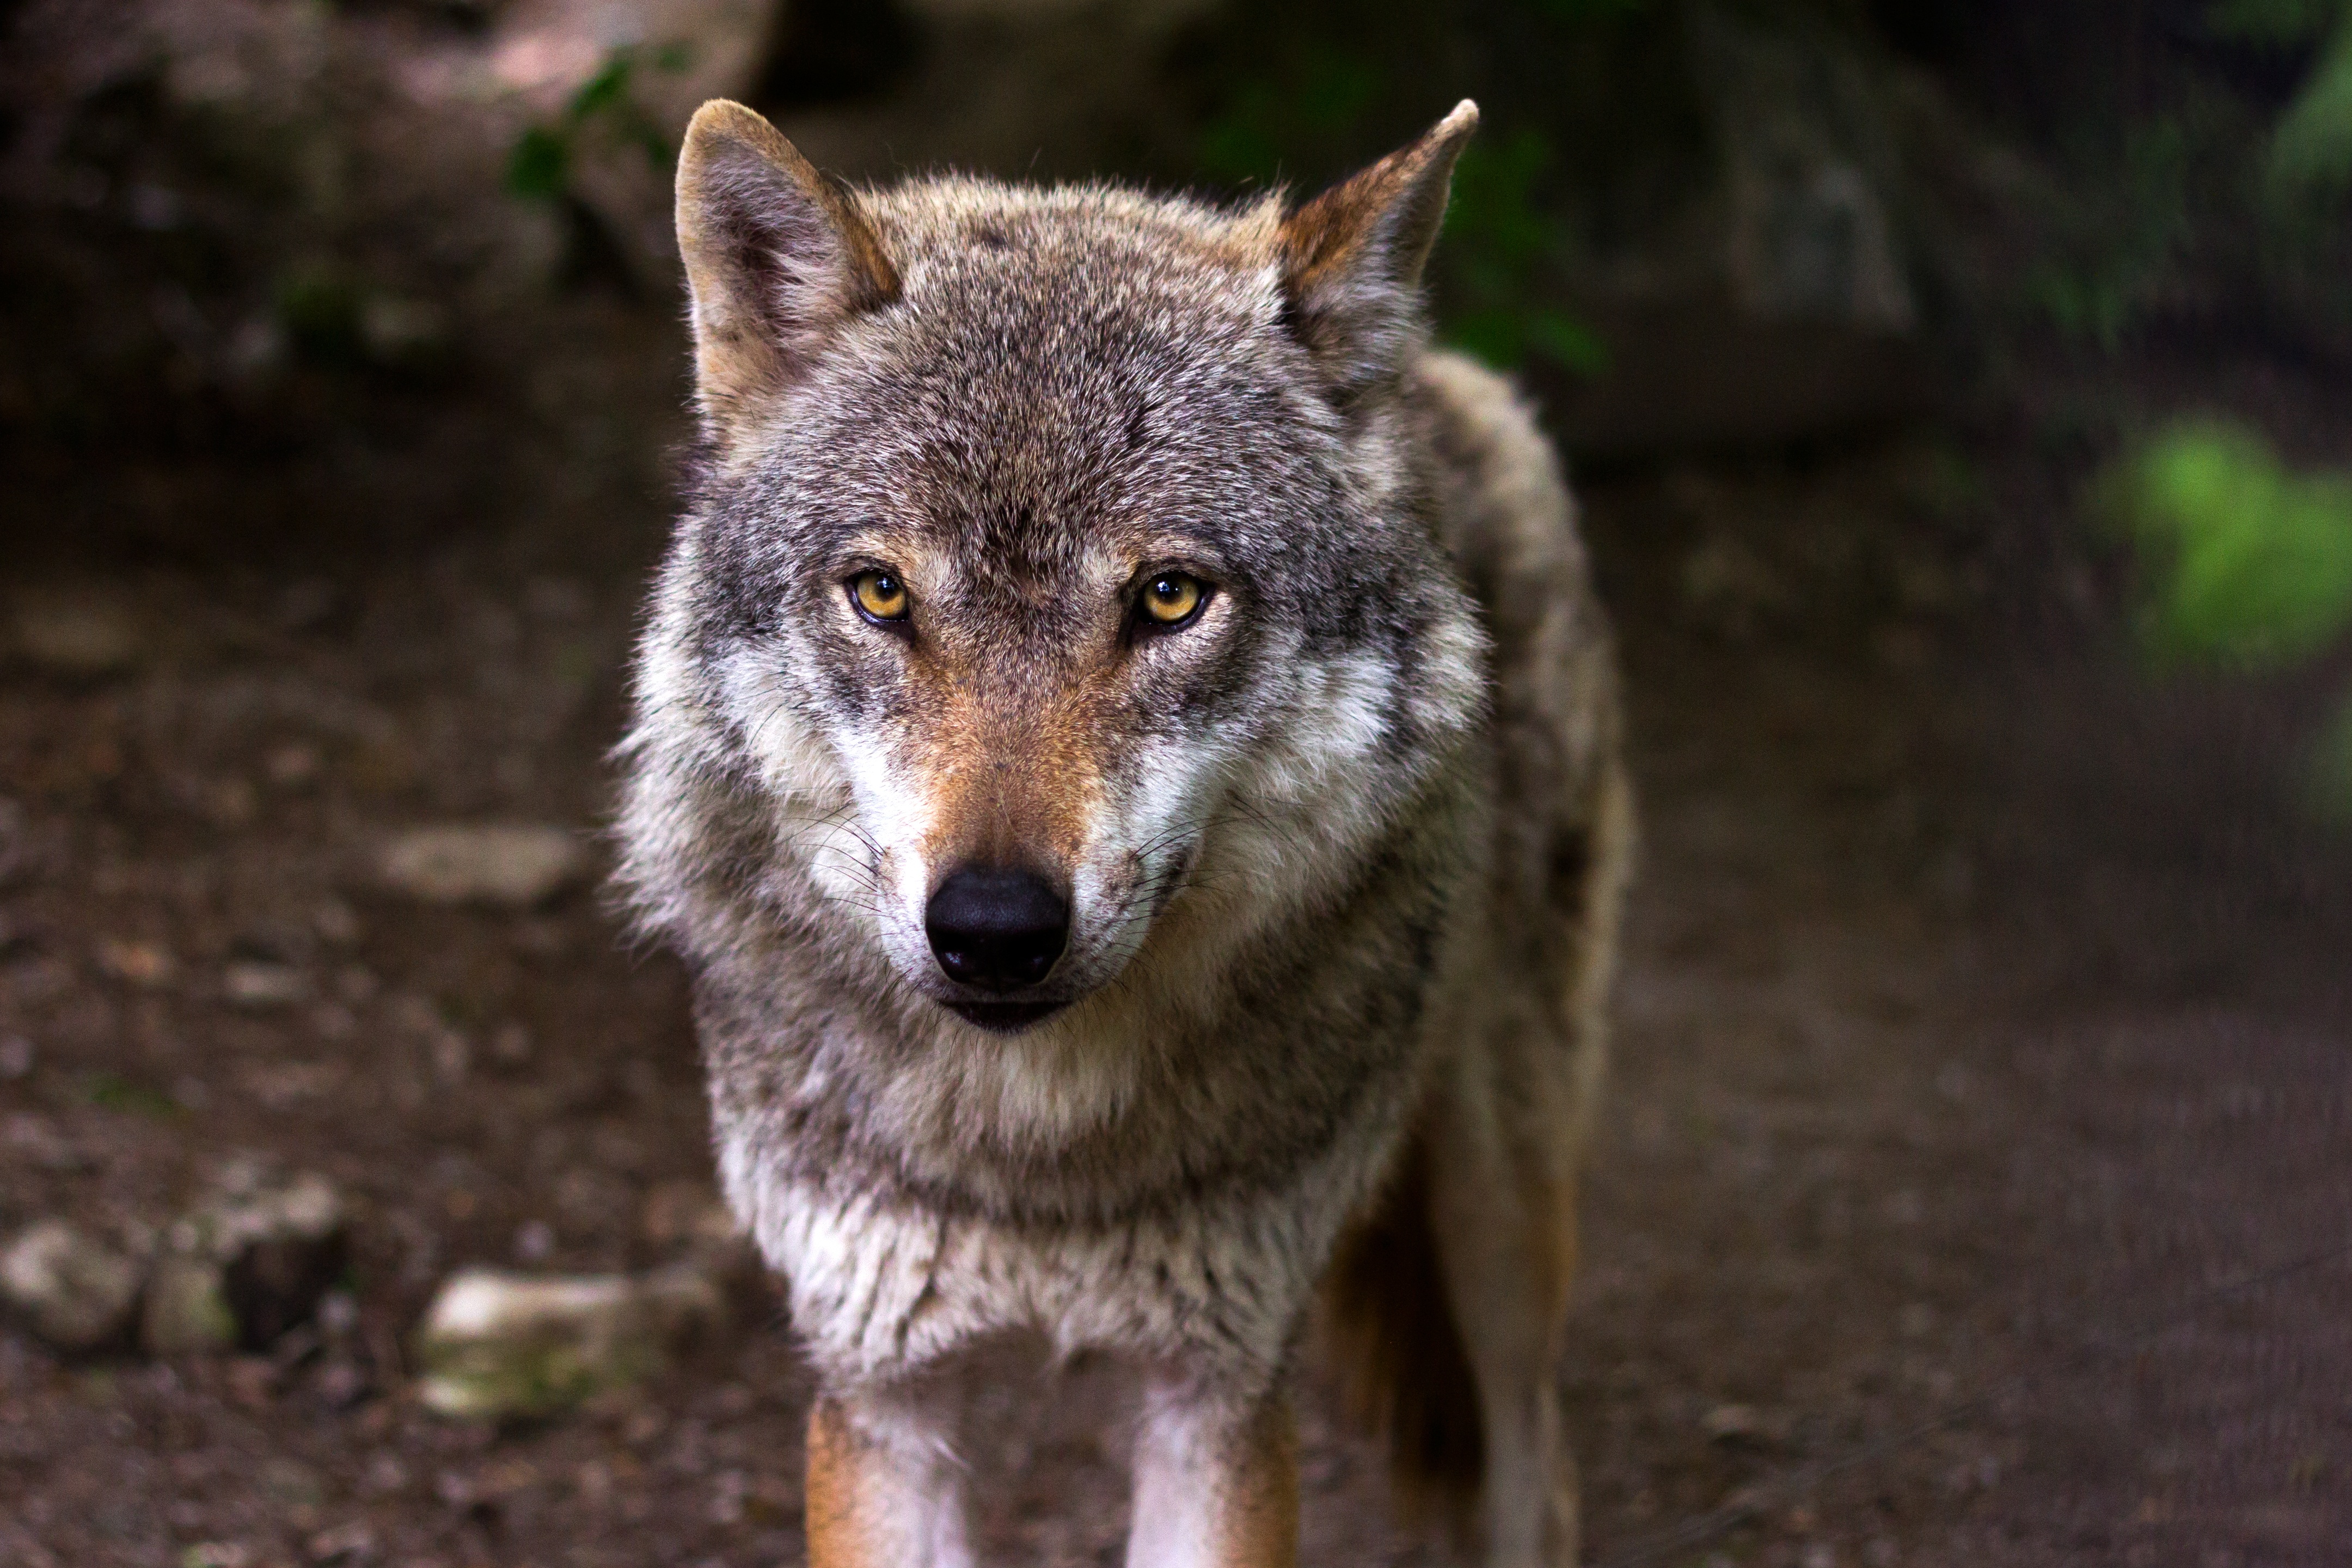
forest, wilderness, animal, wildlife, mammal, wolf, predator, coyote, fauna, vertebrate, dog like mammal, red wolf, kit fox, saarloos wolfdog, wolfdog, czechoslovakian wolfdog, dog breed group, canis lupus tundrarum, grey fox